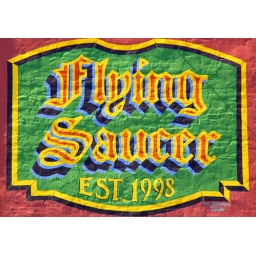
A popular restaurant at the river market in Little Rock, Arkansas.